Charles E. H. Aiken

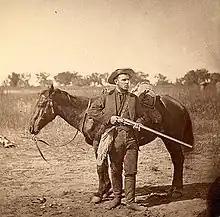
At Pueblo in 1874

Aiken was born in Benson, Vermont, the first son of James Edward and Harriet Ann Howard Aiken. He grew up in Chicago and began to shoot and collect birds from the age of 18. He also began to learn taxidermy under Charlie Holden and Rudolph Borcherdt. The family moved to Colorado Springs following the destruction of his father's business in the Chicago fire of 1871. He lived in the ranch of Turkey Creek Valley now called Aiken Canyon and established a taxidermy business in Colorado Springs around 1877. In 1868 he saw flocks of passenger pigeon in Ross and in 1886 he saw (and attempted to shoot) his last at Hammond, Indiana. In 1875 he trained Frank Stephens in bird taxidermy. Stephens would later help establish the San Diego museum. Aiken was said to have been a keen observer with an ear for bird calls which he could also imitate. In the early 1880s he established "C.E. Aiken’s Music Store and Museum" on Pikes Peak Avenue. In 1907 he sold off his collections to General William Jackson Palmer who gave it to the Colorado College consisting of about 5700 skins along with mounted specimens, nests and eggs.